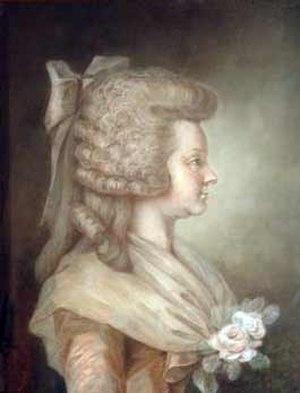
La princesse de Lamballe pendant la Révolution
Marie-Thérèse-Louise de Savoie-Carignan, princesse de Lamballe, dite « Mademoiselle de Carignan » ou « Madame de Lamballe », est une princesse de la Maison de Savoie née à Turin le 8 septembre 1749 et morte à Paris le 3 septembre 1792.